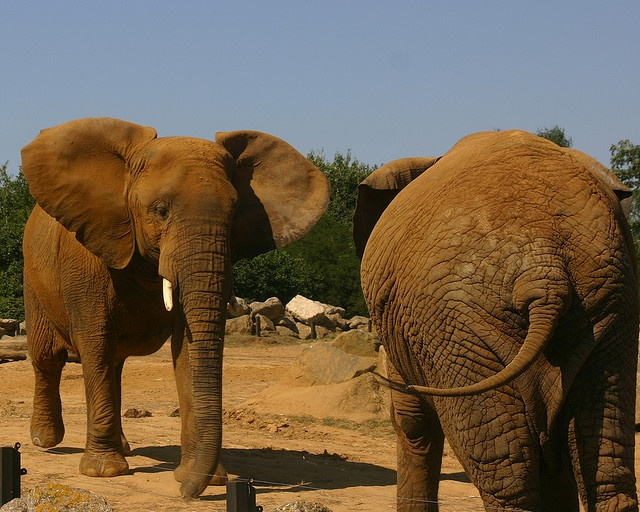
This is the front end of one elephant and the hind end of another elephant.
A group of elephants stand together behind a fence.
Two elephants standing in a dirt field facing each other.
Two elephants walk past each other in a dirt field.
Two large adult elephants stand facing each other.